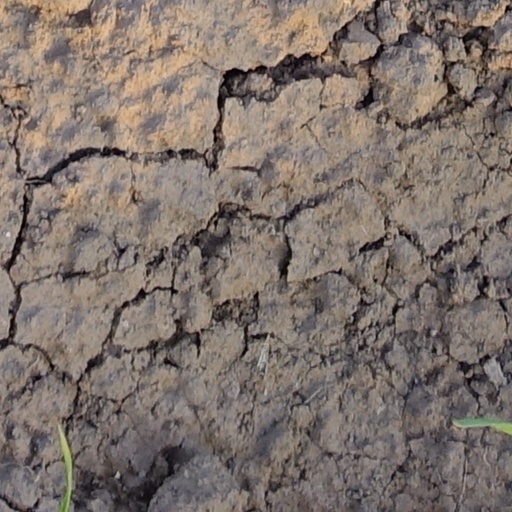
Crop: wheat